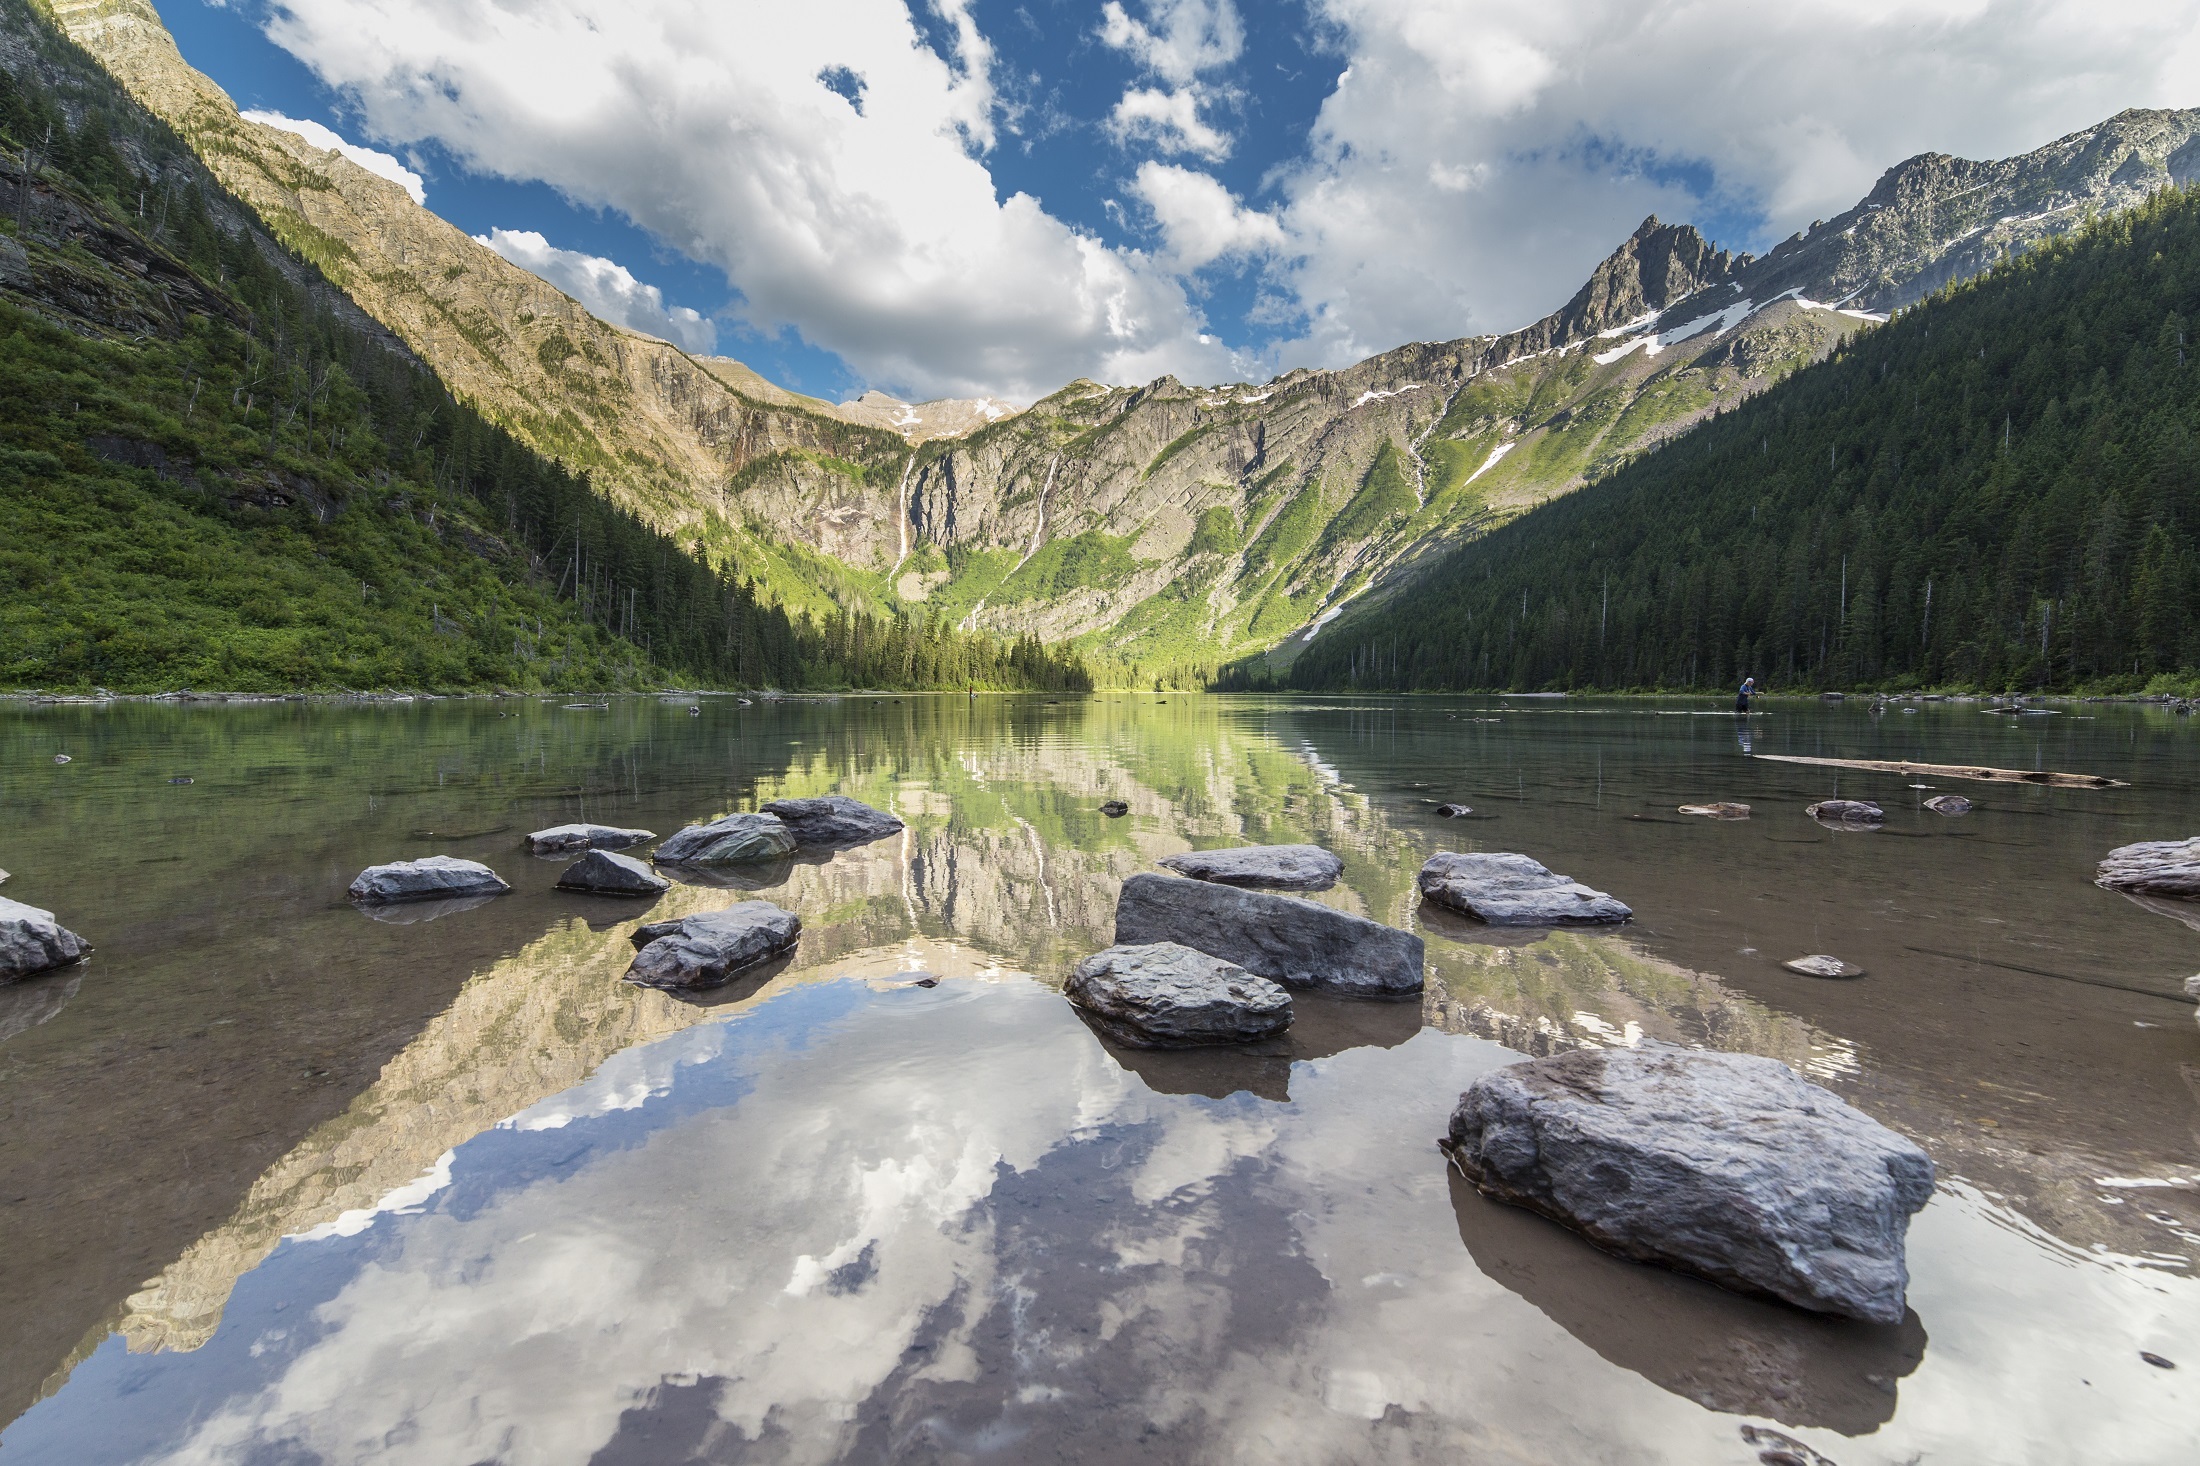
landscape, water, nature, wilderness, mountain, snow, skyline, lake, peak, river, valley, mountain range, panorama, reflection, scenic, usa, fjord, reservoir, clouds, mountains, alps, fell, loch, montana, glacier national park, landform, tarn, avalanche lake, mountain pass, mountainous landforms